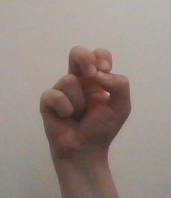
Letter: gaaf